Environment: real
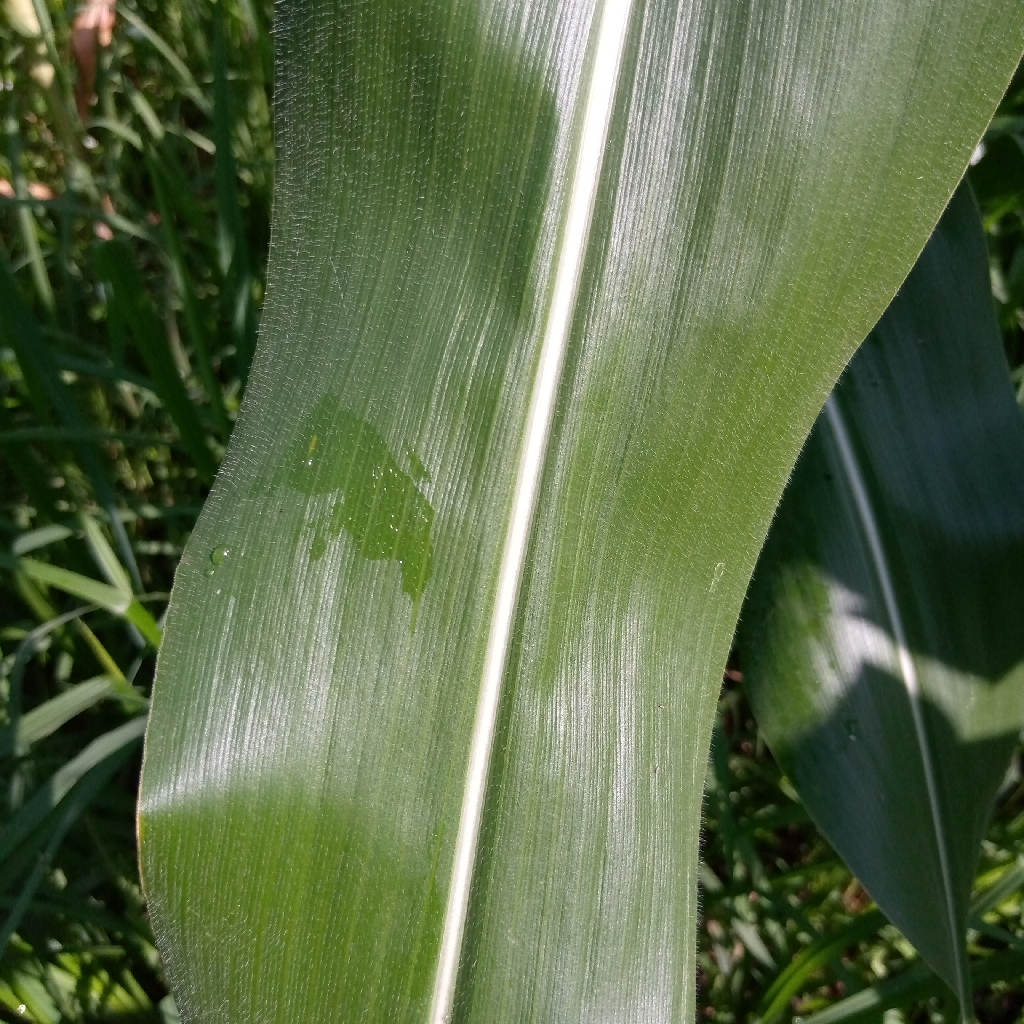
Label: healthy